Paul Spicer

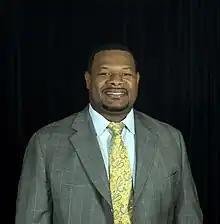
Spicer in 2019

Paul Spicer (born August 18, 1975) is an American football coach and former defensive end who was most recently the defensive line coach for the San Antonio Brahmas of the XFL. He played college football at Saginaw Valley State. He then played 12 seasons in the National Football League (NFL) from 1998 to 2009, the majority of his career with the Jacksonville Jaguars. He was signed by the Seattle Seahawks as an undrafted free agent in 1998.